Sivitanideios School of Arts and Crafts

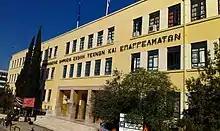
Front exterior of Sivitanideios School of Arts and Crafts in 2014

Sivitanideios School of Arts and Crafts is a public school in Athens, Greece. It is run jointly by the Ministry of Education (Greece) and the Greek Ministry of Labour's Manpower Employment Organisation of Greece (OAED).